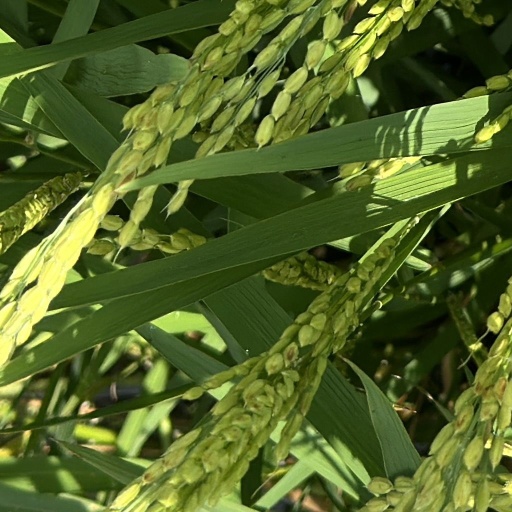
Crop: rice